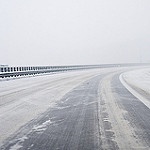
Scene: Outdoor